Gunston Street

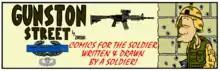
Gunston Street Comics are published weekly in the "Stars and Stripes"

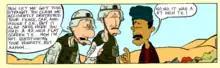
Gunston Street comic about collateral damage published in "Stars and Stripes"

Gunston Street is a weekly comic strip that is written and illustrated by Basil Zaviski. The main character Phil, is based on Basil's father Phillip Zaviski, who served with Basil in the same National Guard Unit for over 7 years. Although the main character is based on his father, the strips are that of Basil Zaviski's experiences. The heavy leaning storyline of the main character "Phil" tends to focus on the life and times of your average Army National Guardsman and their daily struggles with deployments, family and combat.